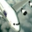
Label: airplane